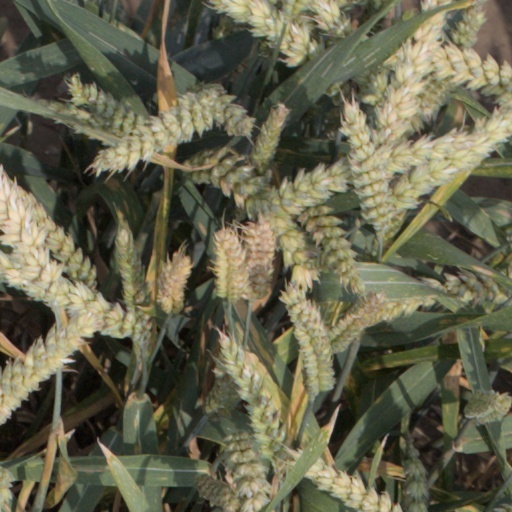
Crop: wheat